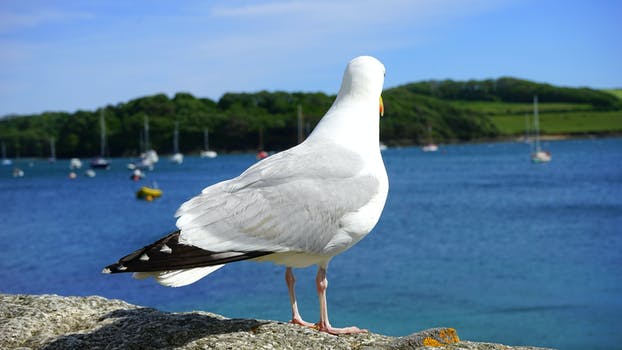
Label: No Watermark